Victoria Park, Tower Hamlets

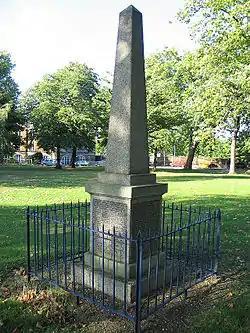
The Hackney Wick Great War memorial (2005)

During the Second World War, Victoria Park was largely closed to the public and effectively became one huge Ack-Ack (anti-aircraft) site. The gun emplacements conveniently straddled the path of German Luftwaffe bombers looping north west after attacking the docks and warehouses further south in what is now Tower Hamlets, and so the park was of some strategic importance.